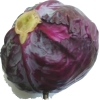
Label: red_cabbage